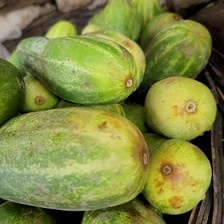
Label: cucumber